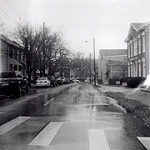
Label: street